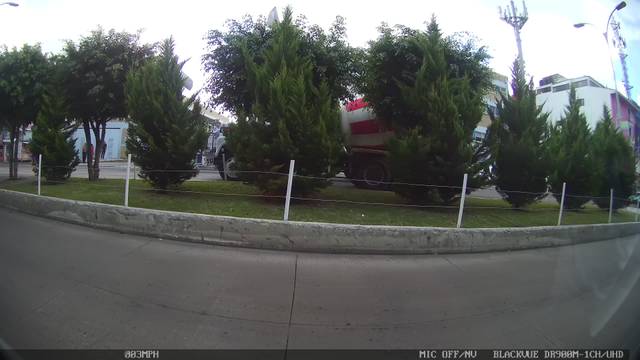
Region: Mexico
Coordinates: 19.538, -96.906